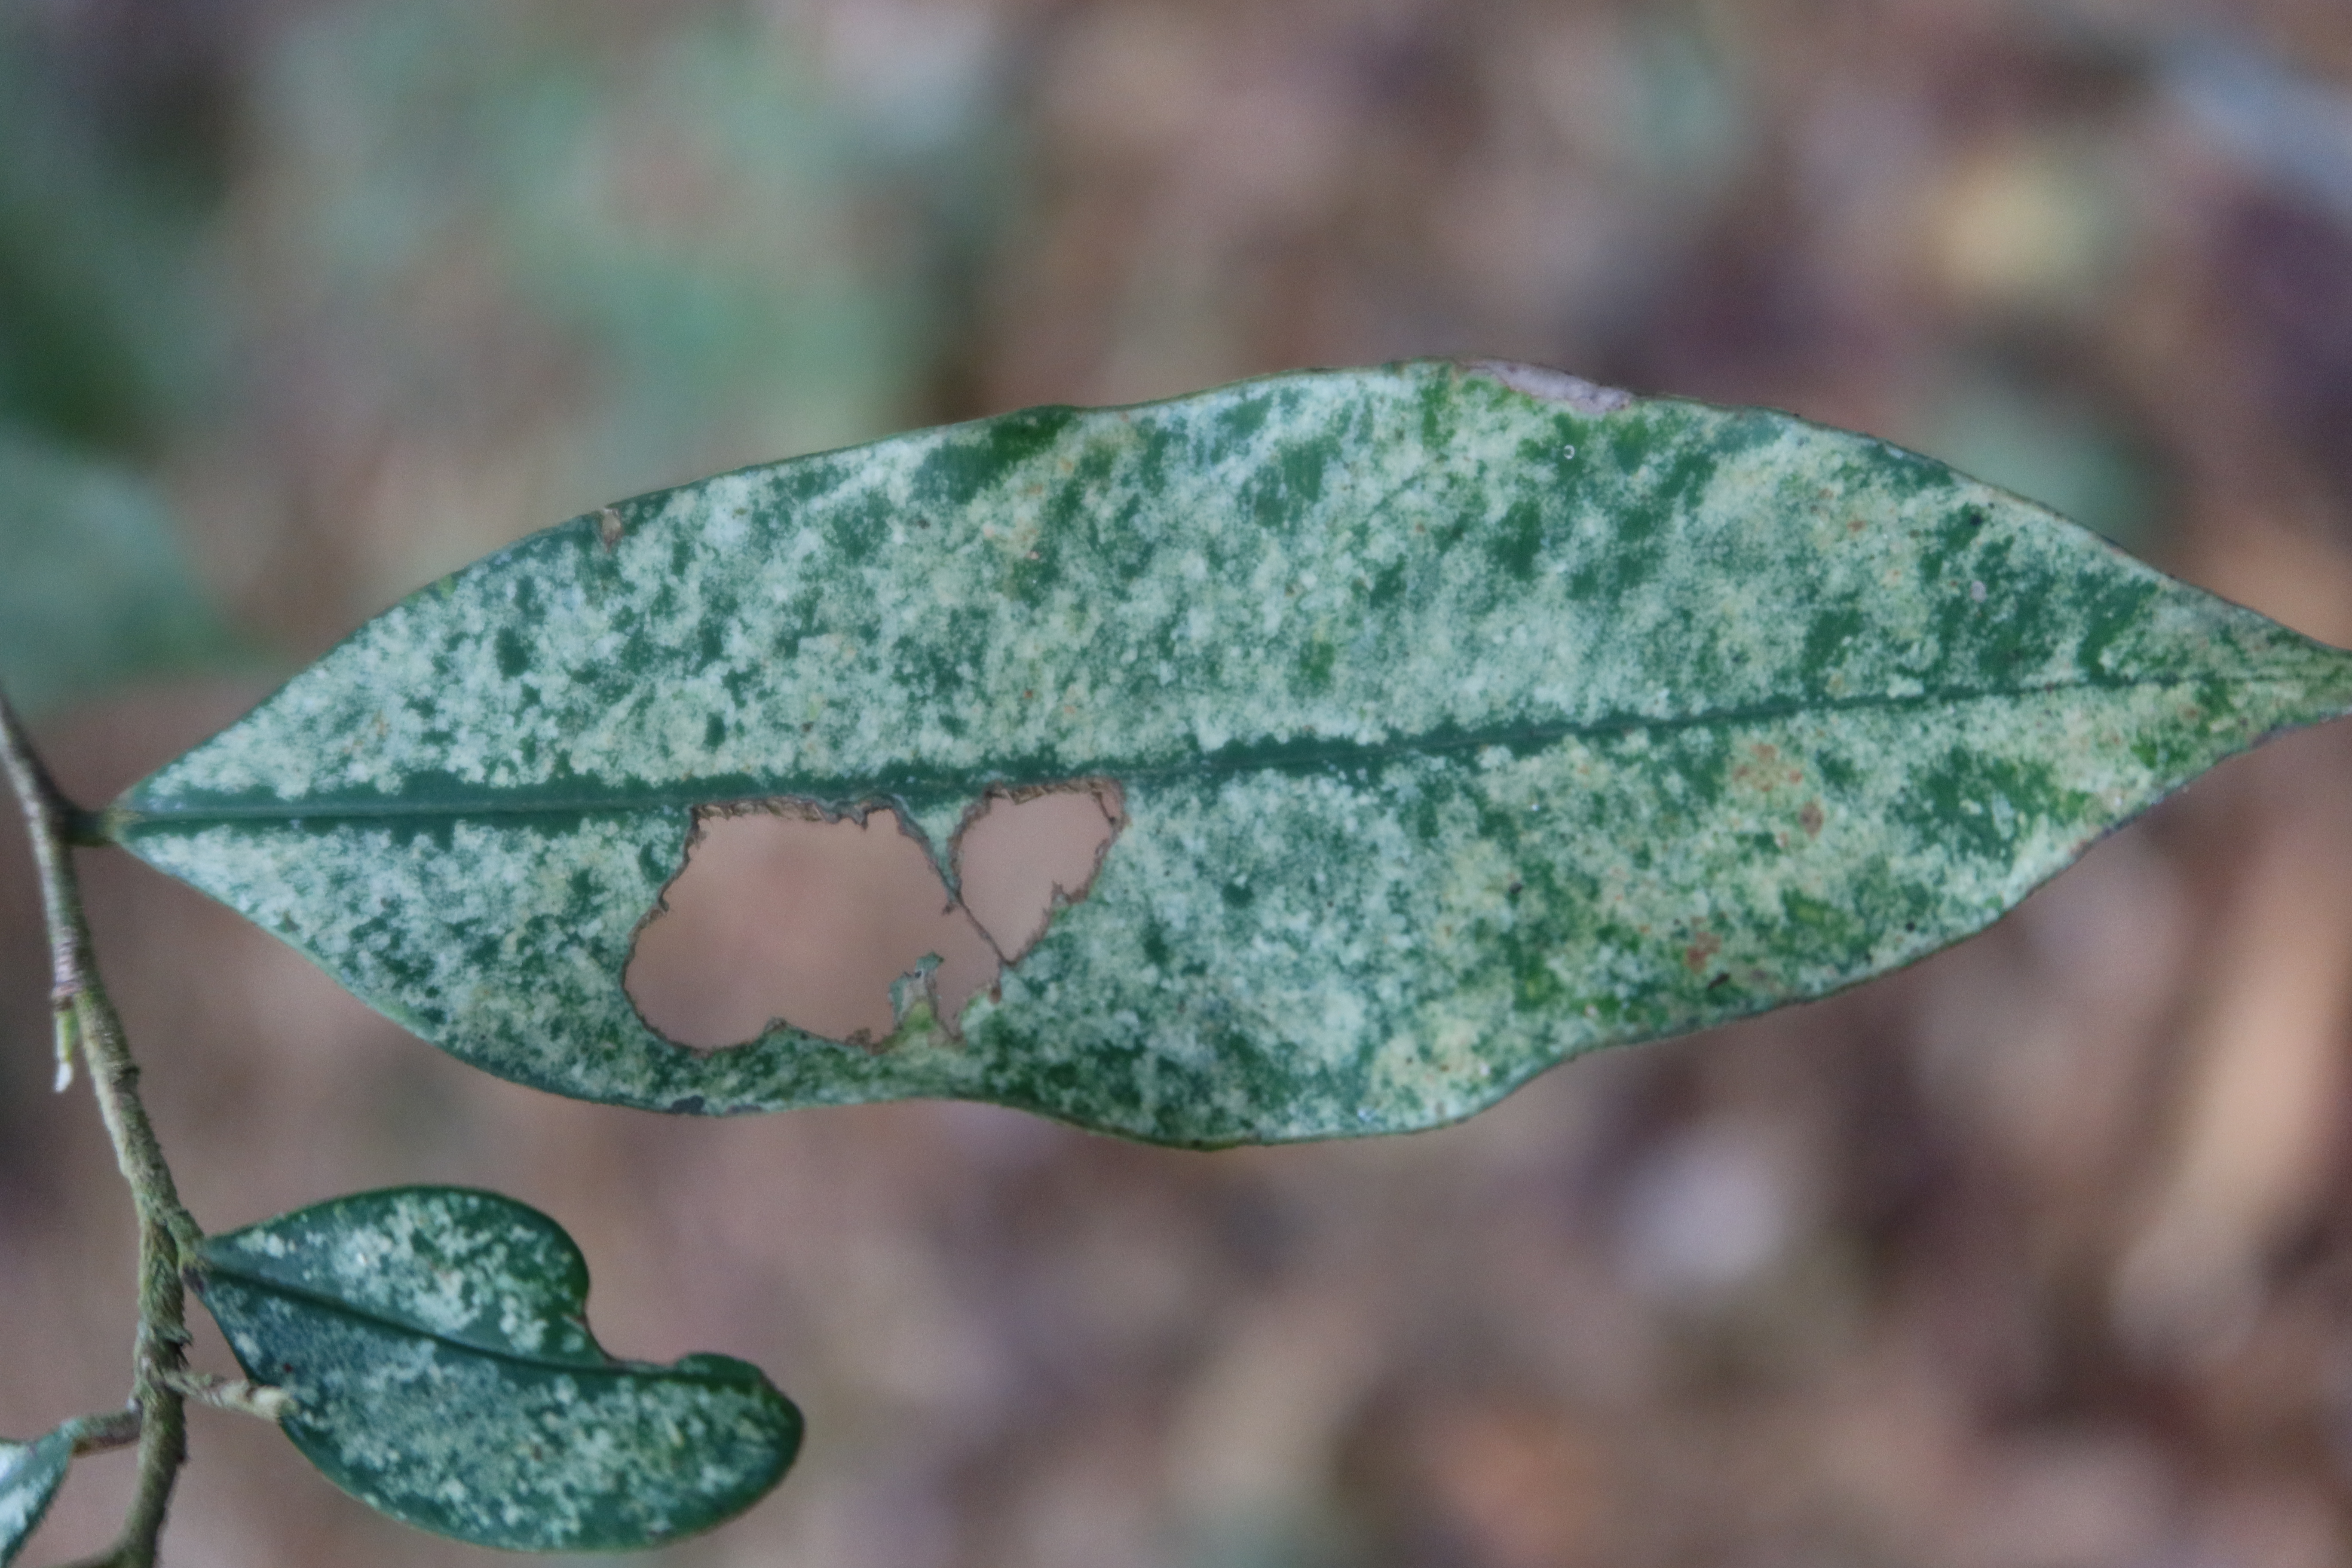
Label: Translucent lesion